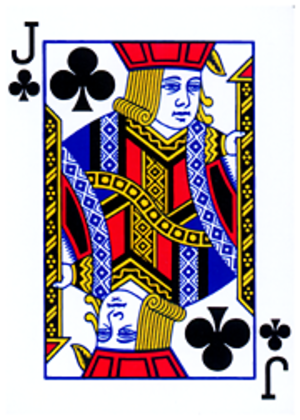
Le valet de trèfle est une carte à jouer.
Les cartes du poker utilisées lors des parties jouées, sont celle d'un jeu de 52 cartes sans joker. L'usage préfère les cartes de style dit « américain » à deux index croisés au style « français » à quatre index. En plus du style et du dessin, les cartes peuvent se différencier par leur format, large ou étroit, et par leur technique de fabrication à base de carton ou de plastique. La manipulation des cartes au poker exige d'elles souplesse, endurance et visibilité : elles sont le plus souvent aperçues par les joueurs qui les plaquent sur le tapis en tordant un de leurs angles et il est indispensable qu'elles ne puissent porter aucun signe distinctif.
Le valet est une figure de carte à jouer. Représentant généralement un jeune homme, il s'agit souvent de la figure la plus faible.